Gizem Gönültaş

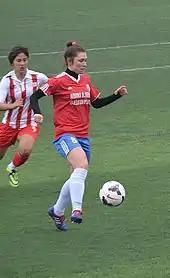
Gizem Gönültaş playing for Adana İdmanyurduspor in the away match vs Ataşehir Belediyespor (2014–15 season).

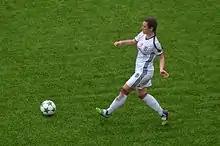
Gizem Gönültaş playing for Beşiktaş J.K. in the 2016–17 season's play-off match.

Gizem Gönültaş received her license on May 9, 2007, for her hometown club Soyaspor, where she played in the Women's Second League during the 2008–09 season. After two more seasons with Soyaspor in the Turkish Women's Regional League, she transferred to Orduspor to play in the Second League. In the 2012–13 season, she moved to Çamlıcaspor, which played in the Women's First League. After one season, she became part of Adana İdmanyurduspor.